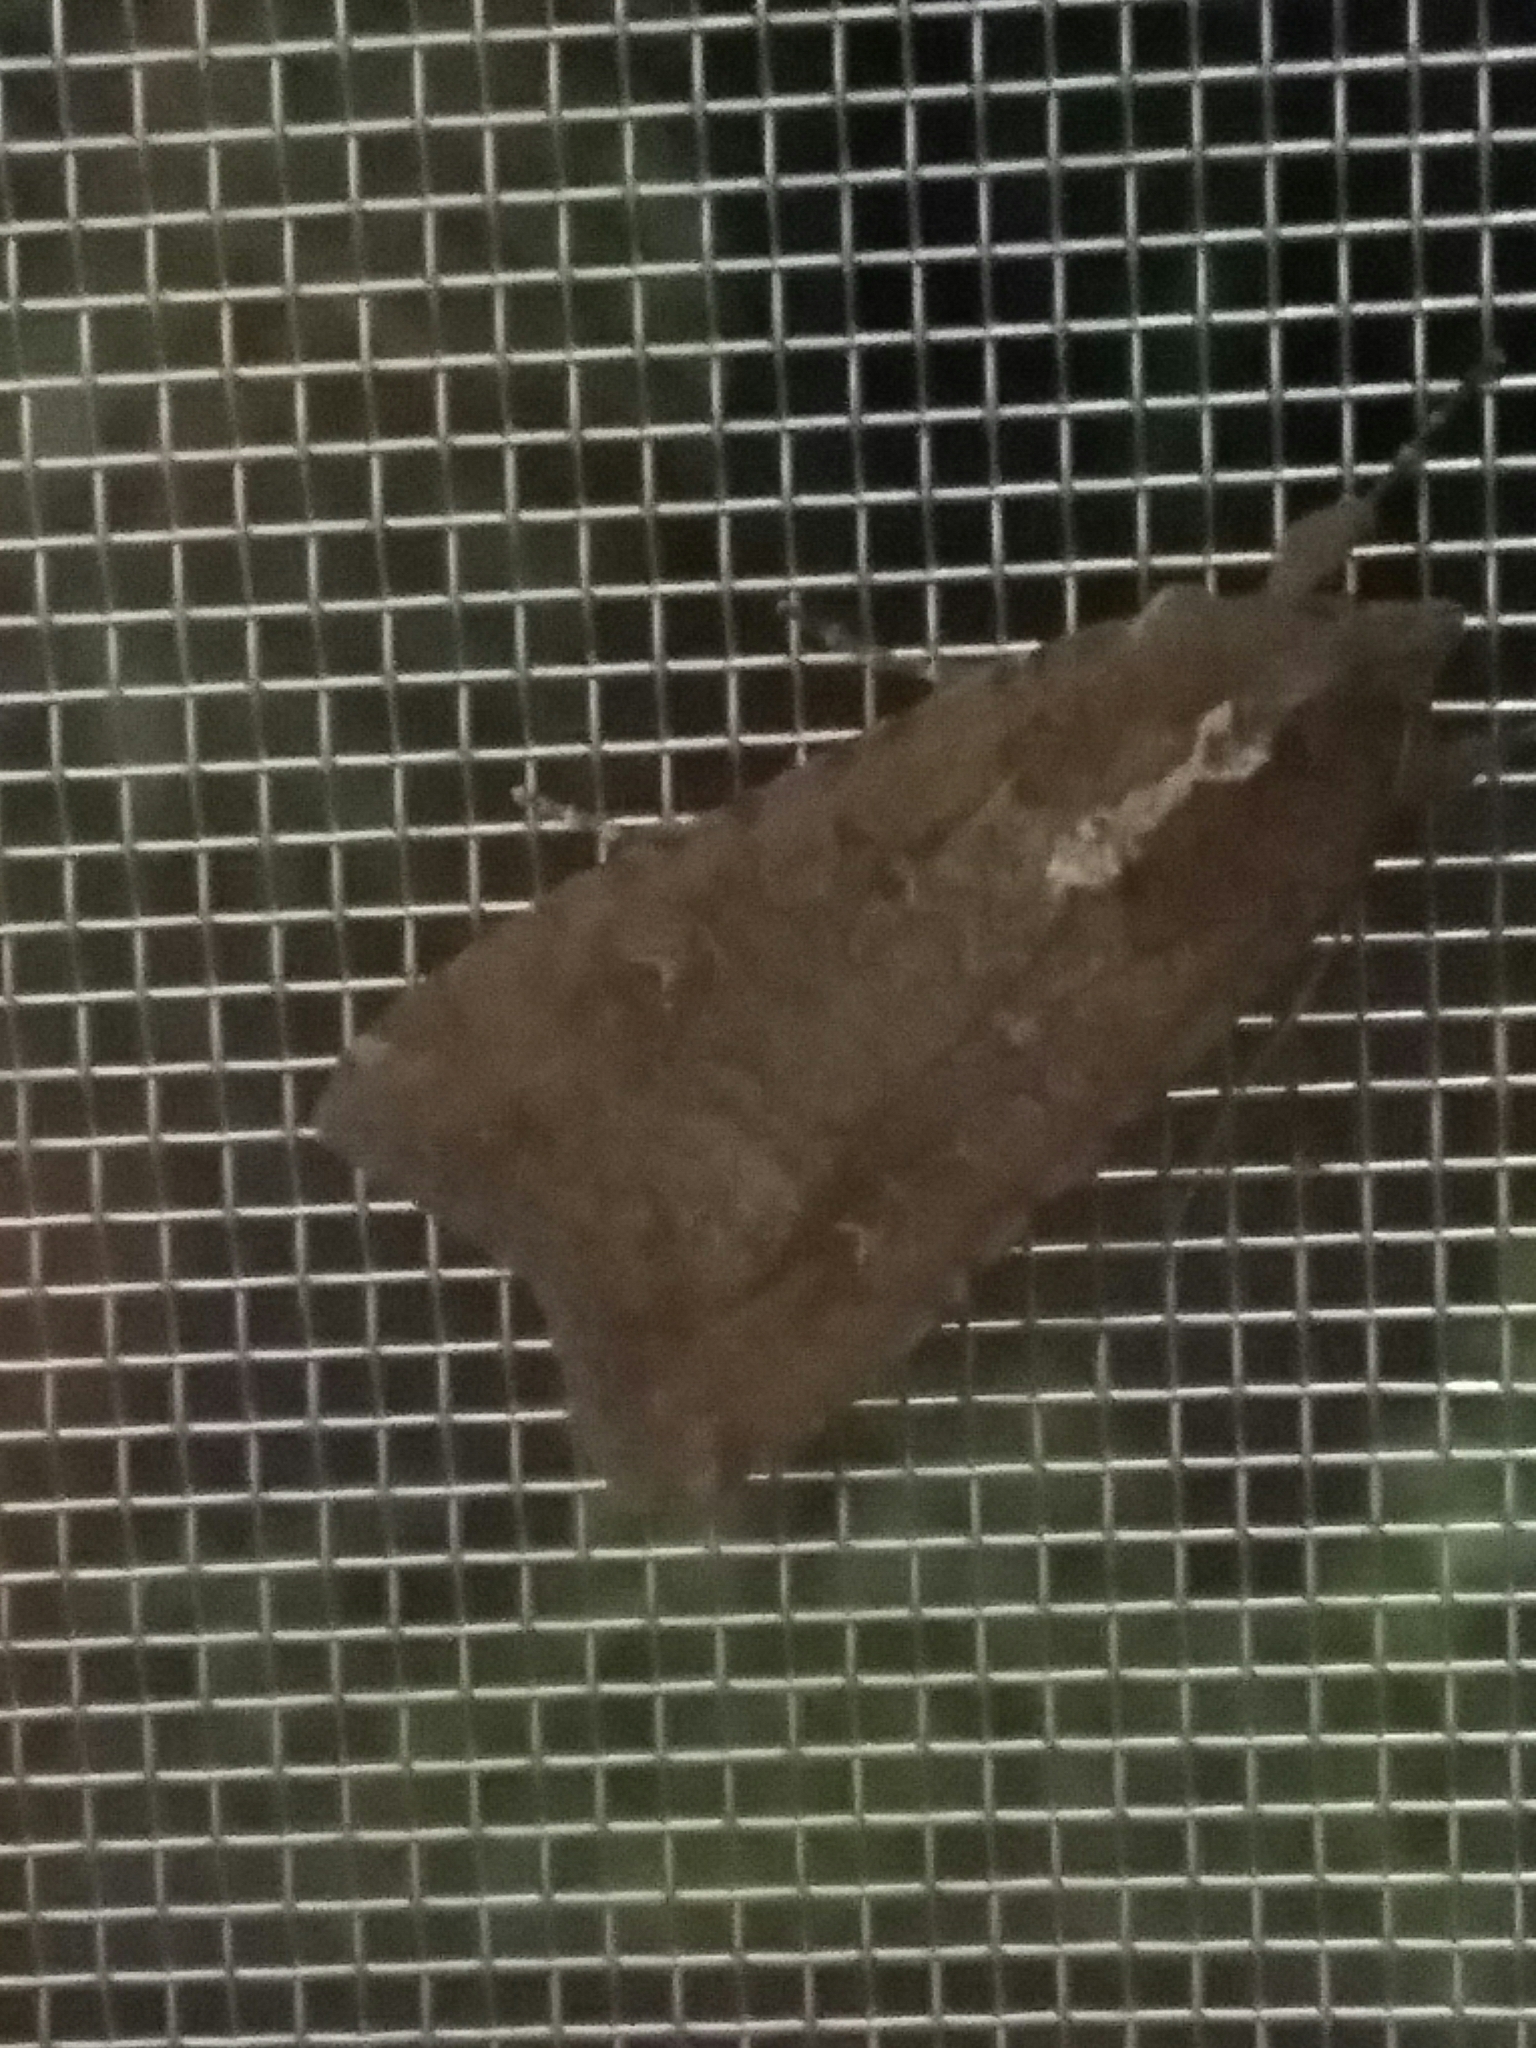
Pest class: cutworms